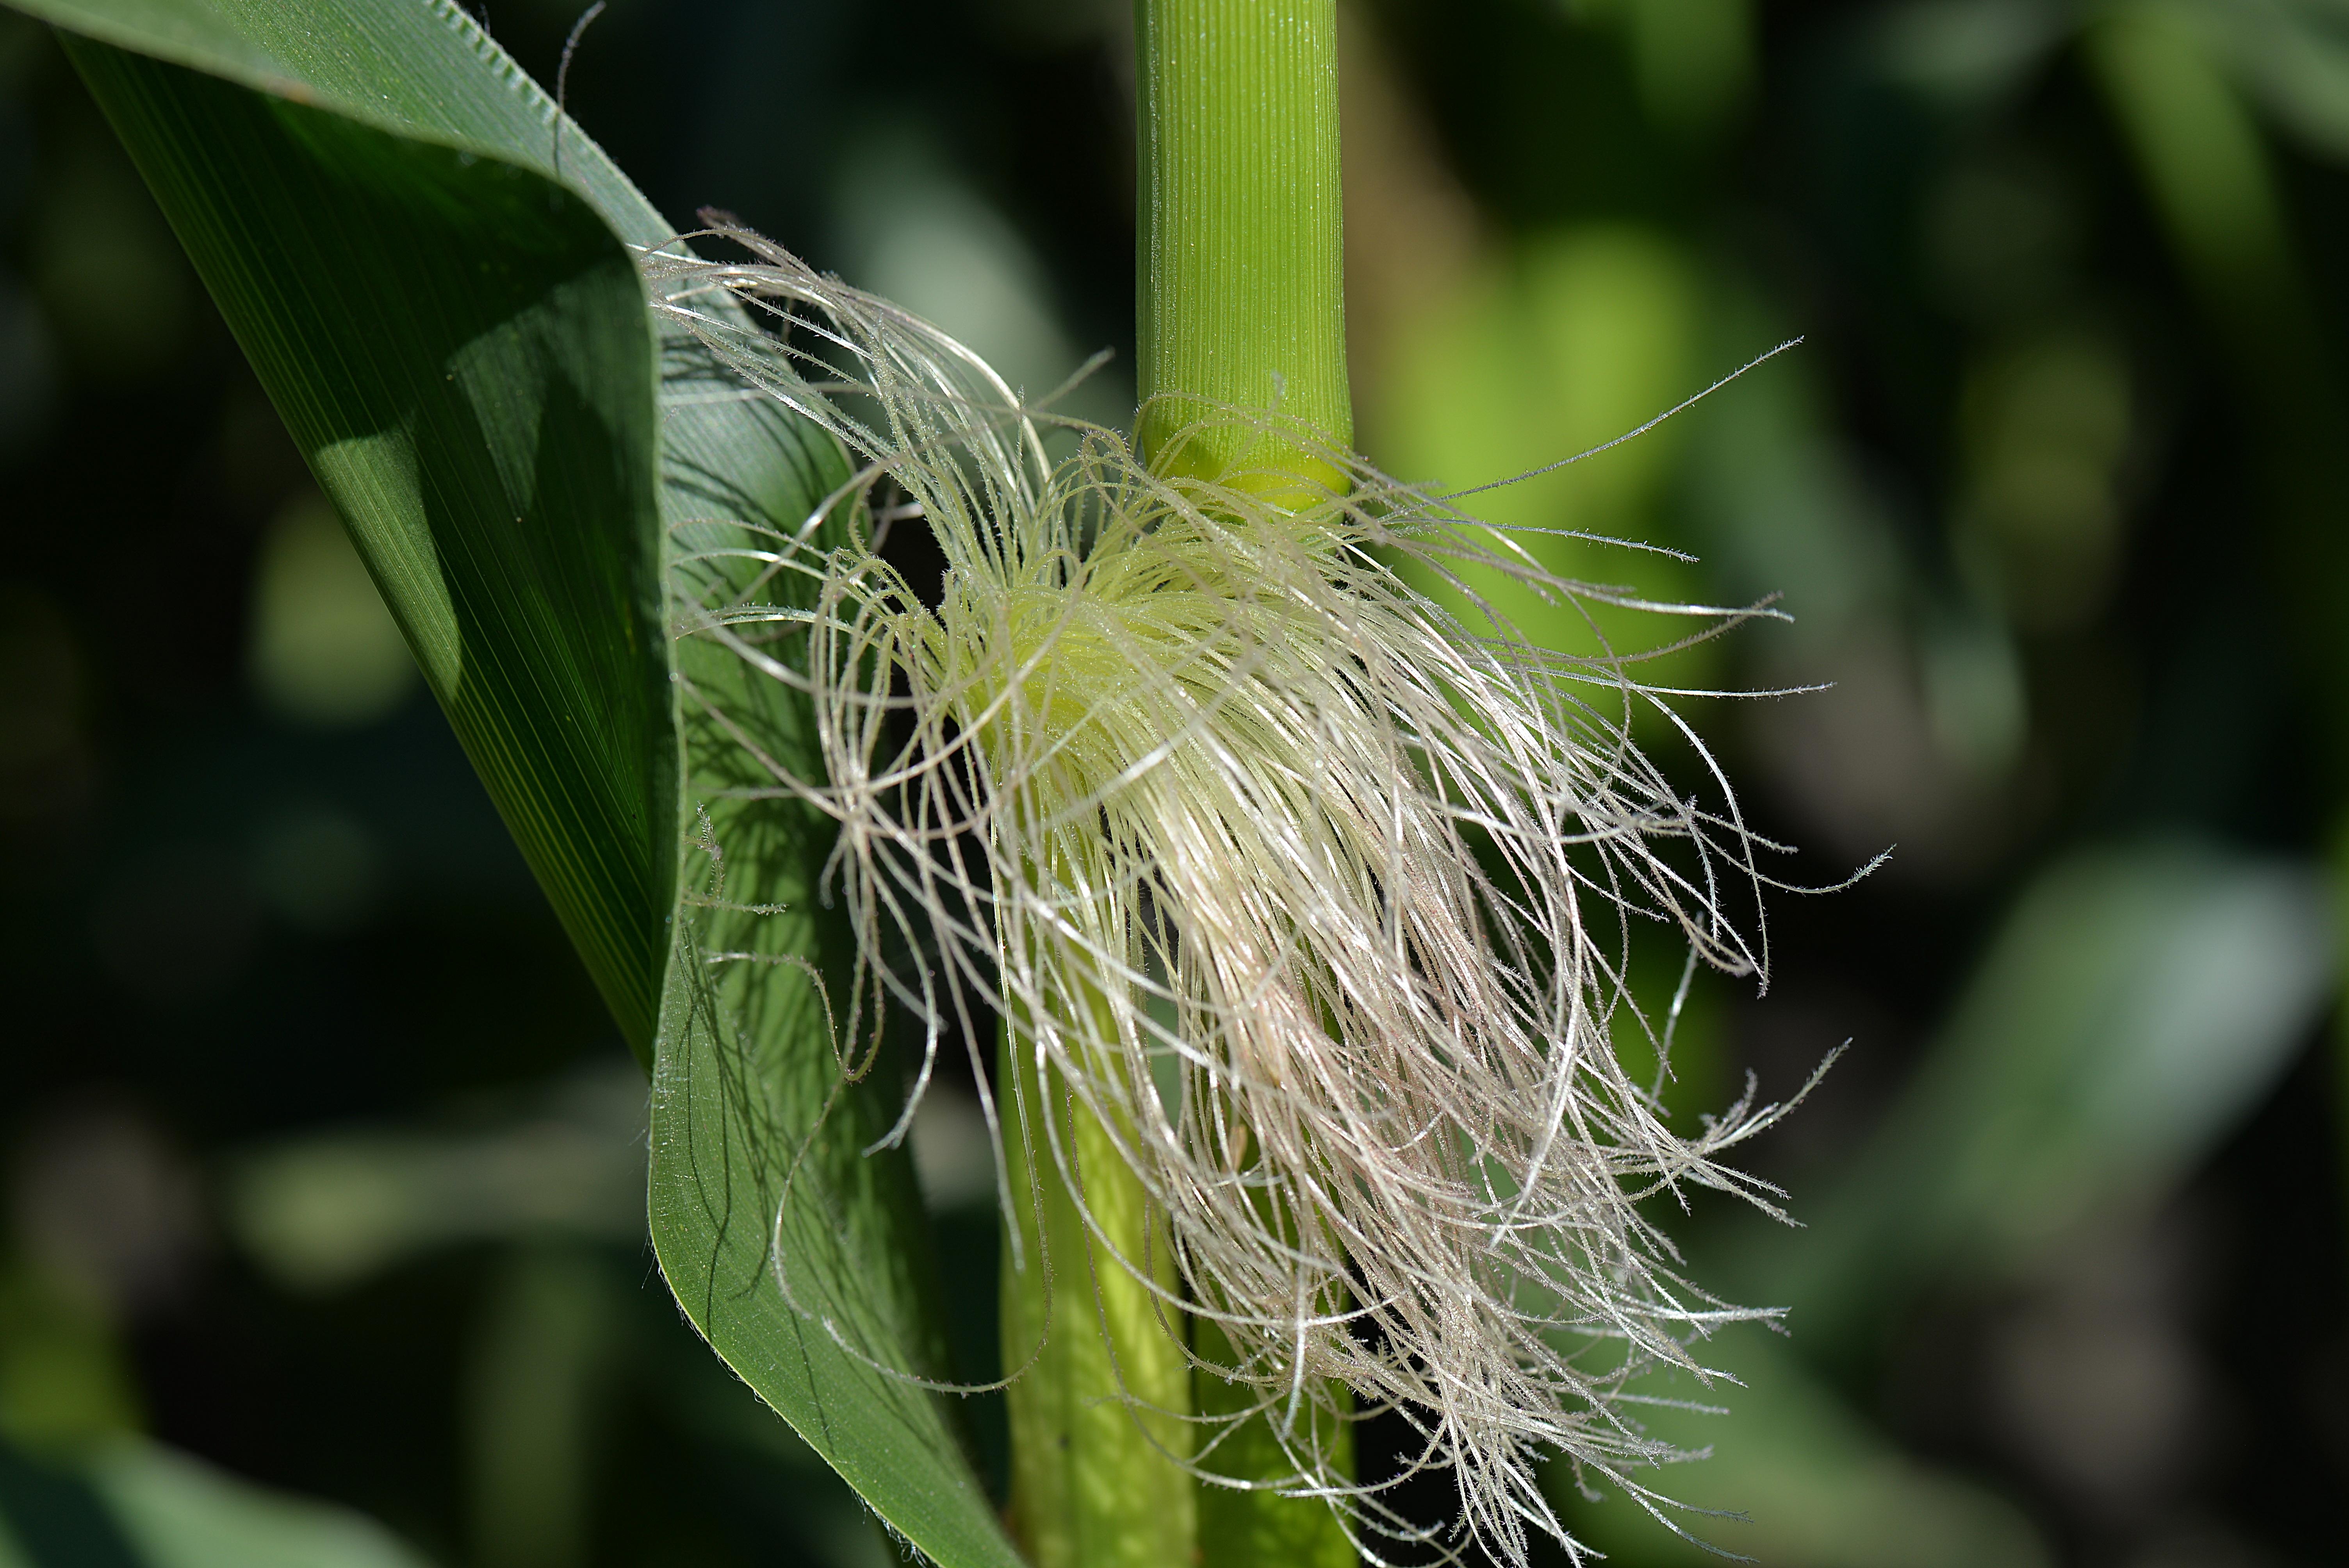
nature, grass, branch, plant, leaf, flower, food, green, produce, crop, insect, corn, botany, close, flora, fauna, invertebrate, close up, leaves, macro photography, flowering plant, corn on the cob hair, grass family, plant stem, land plant